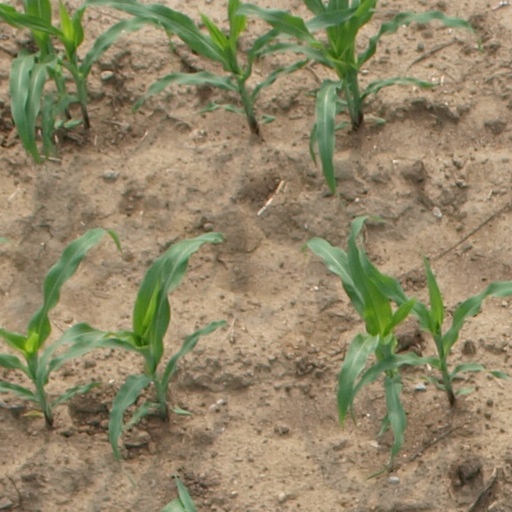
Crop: maize; corn